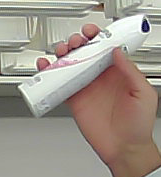
Product: rexona_spray